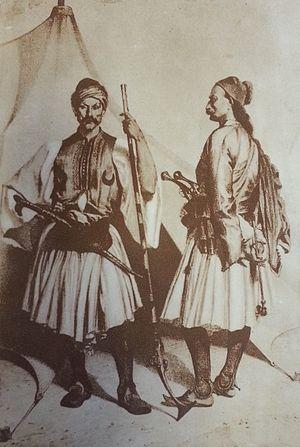
La Morée ottomane est une province de l'Empire ottoman qui a existé du XVᵉ siècle jusqu'à la guerre d'indépendance grecque. Elle correspond à la presqu'île du Péloponnèse et forme une partie de la Grèce ottomane. Elle a eu, selon les époques, le statut de sandjak ou celui de pachalik ou eyalet, avec une interruption de 1687 à 1715 où la presqu'île est occupée par les Vénitiens. Elle a eu pour capitales successives Corinthe, Leontari, Mistra, Patras, Nauplie et enfin Tripoli en Arcadie.